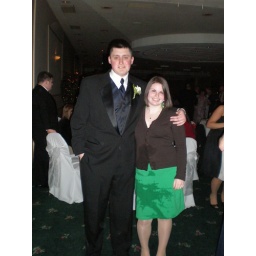
my dress looked a lot better without water all over it